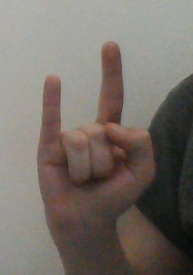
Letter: la